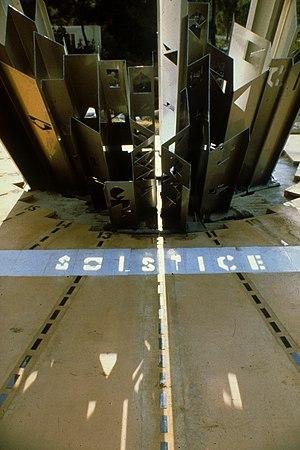
Cadran solaire commémoratif de Sophia Antipolis près de Nice, France (photo prise à midi solaire au solstice d'été)
Un cadran solaire commémoratif ou cadran commémoratif, appelé memorial dial en anglais est un cadran solaire commémorant, par une fonctionnalité spécifique du cadran, un événement ayant eu lieu, ou se reproduisant, à une heure et une date donnée. Par extension, on peut également inclure dans ce type de cadran des dispositifs n’étant pas à proprement parler des cadrans solaires mais qui utilisent néanmoins les rayons du soleil pour commémorer un événement.